Serbia in the Eurovision Song Contest 2019

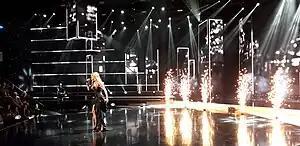
Nevena Božović performing during the Beovizija 2019 final.

The final, hosted by Dragana Kosjerina, Ivan Mihailović, Nebojša Milovanović and Ana Babić, took place at the Studio 8 of RTS in Košutnjak, Belgrade on 3 March 2019 and featured the twelve qualifiers from the preceding two semi-finals. The winner, "" performed by Nevena Božović, was decided by a combination of votes from a jury panel consisting of Miša Aleksić (musician), Bojana Stamenov (represented Serbia in the Eurovision Song Contest 2015), Dejan Ivanović (lyricist), Goca Tržan (singer) and Aleksandar Milić Mili (composer and producer), and the Serbian public via SMS voting. Former Eurovision contestant Željko Joksimović, who represented Serbia and Montenegro in 2004 and Serbia in 2012 and was one of the hosts of Eurovision 2008, was featured as a guest performer during the show.